Enrique Martínez Cubells

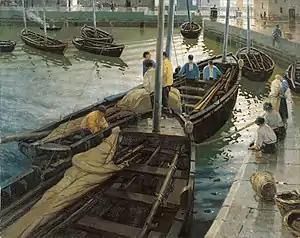
Return from the Catch

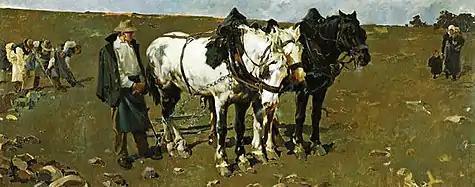
Work, Rest and Family

Enrique Martínez Cubells y Ruiz Diosayuda (28 April 1874 in Madrid – 25 February 1947 in Málaga) was a Spanish painter. He specialized in genre scenes of village life, with a focus on the fishing community.